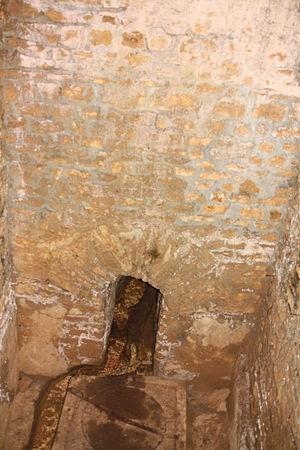
Source de l'Aqueduc romain des Monts-d'Or, à Saint-Romain-au-Mont-d'Or, Rhône, France This image was uploaded as part of Wiki Loves Monuments 2011. Afrikaans
L'aqueduc des monts d'Or est un des aqueducs desservant la ville antique de Lyon, Lugdunum. Long de 26 km il recueillait les eaux des monts d'Or et arrivait au quartier des Minimes dans l'actuel 5ᵉ arrondissement de Lyon.
Les aqueducs antiques de Lyon alimentaient la ville gallo-romaine de Lugdunum. Située en grande partie sur la colline de Fourvière, celle-ci pouvait atteindre une altitude de 300 mètres. En outre, peu de sources jaillissaient de la colline, et aucune au-dessus du seuil de Trion. Afin de disposer d'eau potable dans toute la ville, un recours aux eaux des massifs montagneux proches était nécessaire, via un système d'aqueducs.
Cet article recense les monuments historiques de la métropole de Lyon, en France.